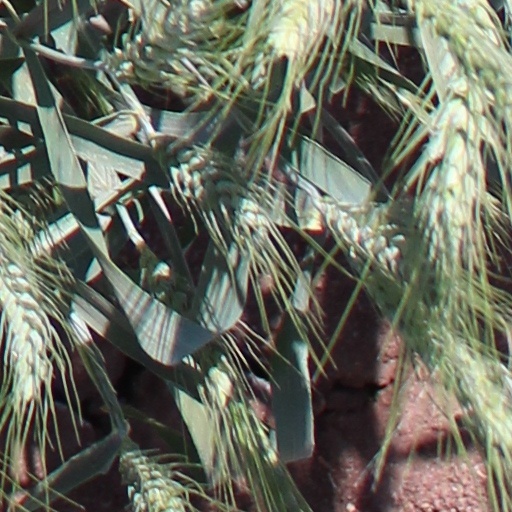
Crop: wheat